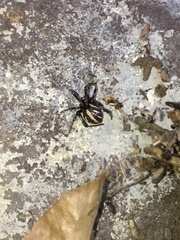
Species: Lactrodectus_hesperus